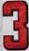
Number: 3